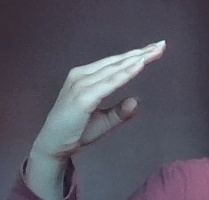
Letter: jeem